Haidomyrmecinae

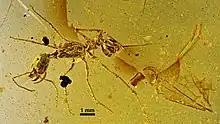
"Aquilomyrmex huangi"

Including the type genus "Haidomyrmex", the subfamily contains 10 genera and 14 species.